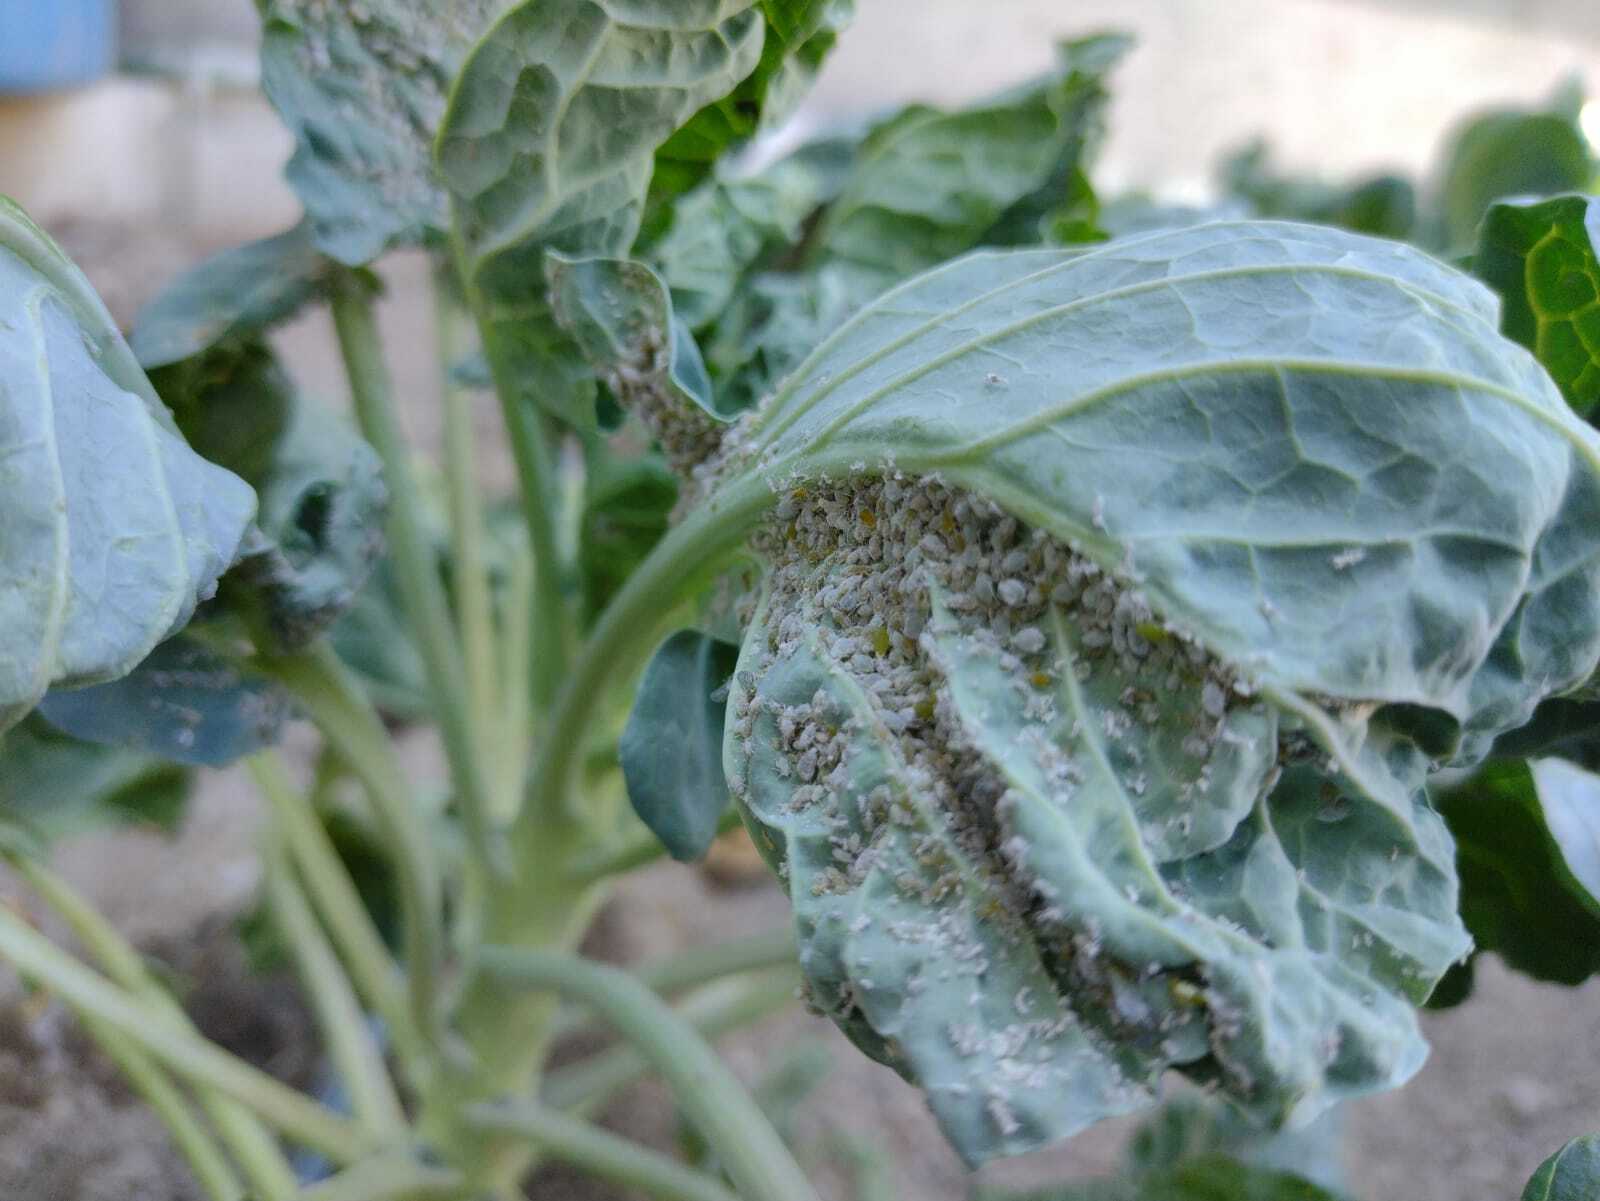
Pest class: cabbage_aphid